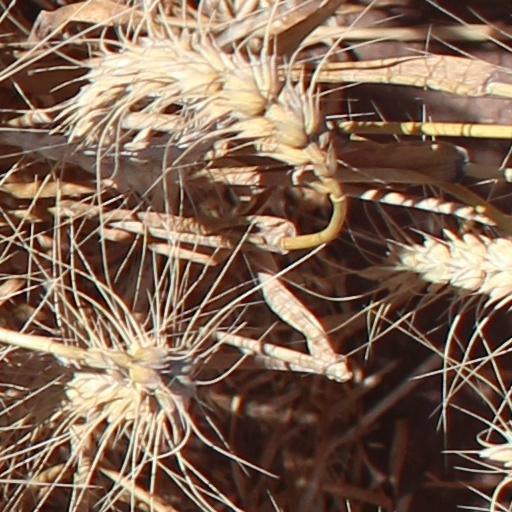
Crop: wheat